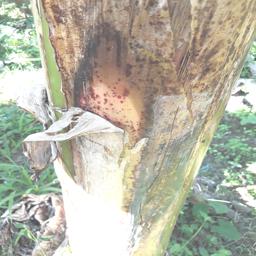
Label: PSEUDOSTEM WEEVIL